Chronicle of the King D. Pedro I

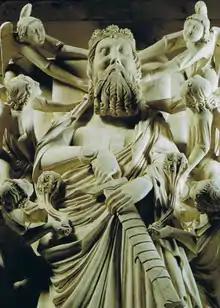
A lying statue of D. Pedro in his tomb in the Alcobaça Monastery

Among the subjects covered by Fernão Lopes in this Chronicle are Justice, to which he dedicated the Prologue and six chapters, the organization of the State and the king's decisions, Inês de Castro, to whom he dedicated six chapters, relating in particular the public declaration of D. Pedro about his marriage to Inês, the persecution of her murderers and the transfer of her remains from Coimbra to Alcobaça, D. João I, father of D. Duarte, to whom Fernão Lopes had entrusted the preparation of the Chronicle and to whom he would certainly be very pleased with his father's panegyric. Duarte, who had entrusted Fernão Lopes with the preparation of the Chronicle and who would certainly enjoy the panegyric of his father, to whom he dedicated chapter 43, and also the Kingdom of Castile, to which he dedicated sixteen chapters, in this case dealing with decisions or undertakings of King Pedro I of Castile, nephew of Pedro I of Portugal, and for whose history Fernão Lopes must have had access to the Chronicles of the same time by the Castilian chronicler Pedro López de Ayala.